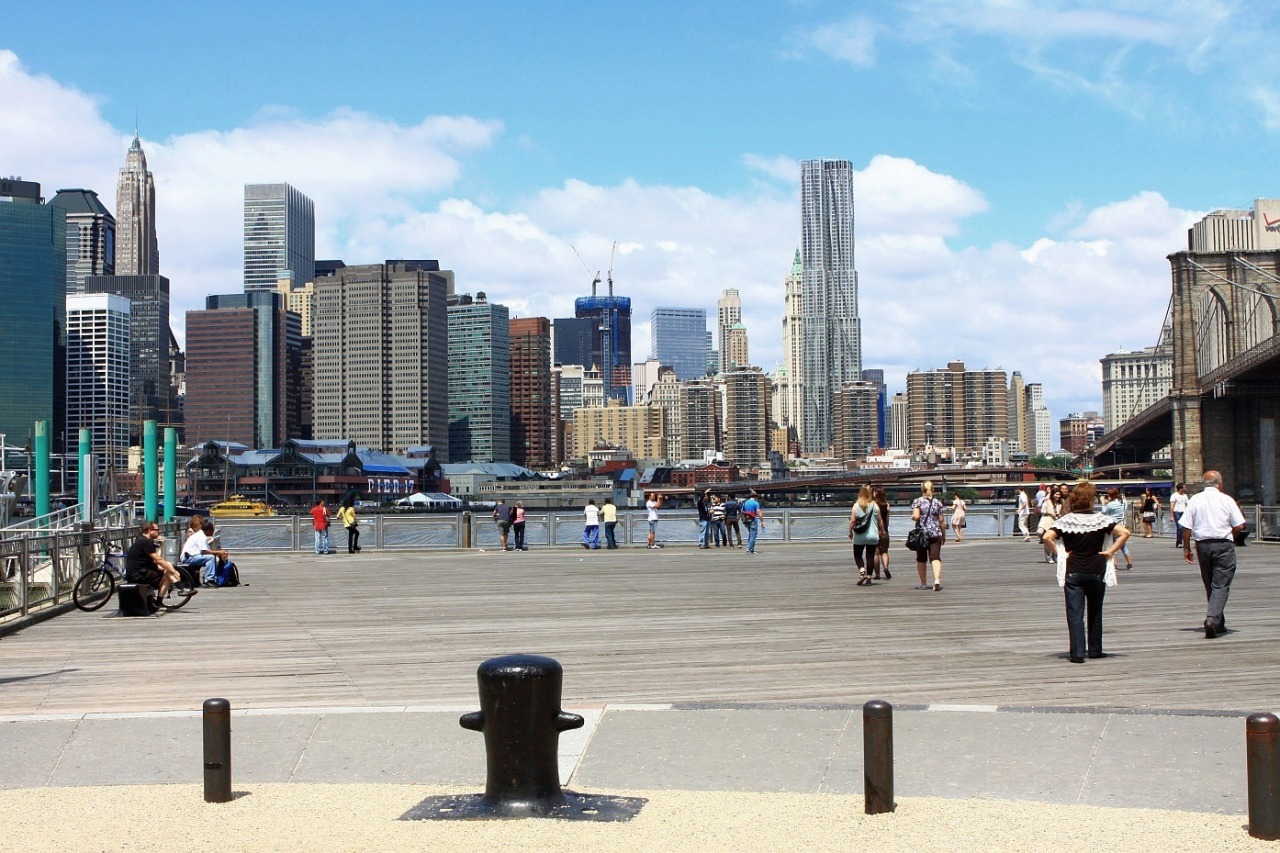
pedestrian, architecture, people, boardwalk, bridge, skyline, night, building, city, skyscraper, walkway, cityscape, downtown, tower, plaza, landmark, brooklyn, tourism, lights, new, town square, york, metropolis, urban area, geographical feature, human settlement, metropolitan area